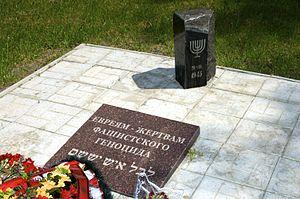
Taganrog est une ville portuaire et industrielle de l'oblast de Rostov, en Russie. Sa population s'élevait à 251 050 habitants en 2016 et l'agglomération avec les banlieues à 325 000 habitants.